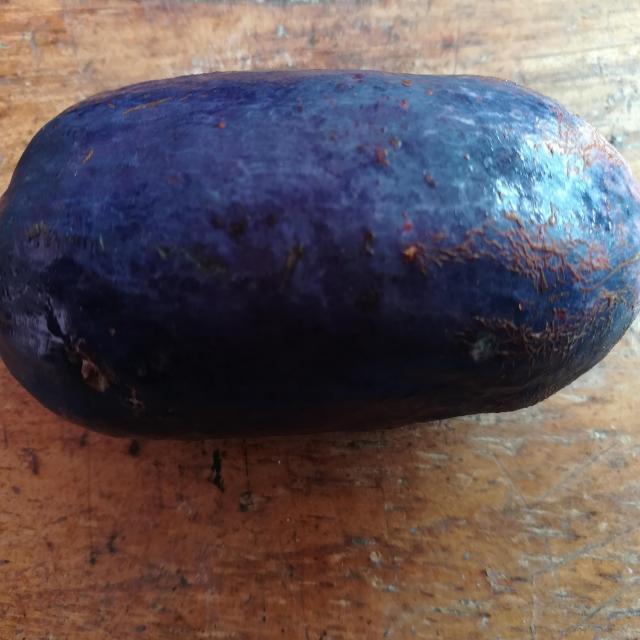
Plum grade: unaffected